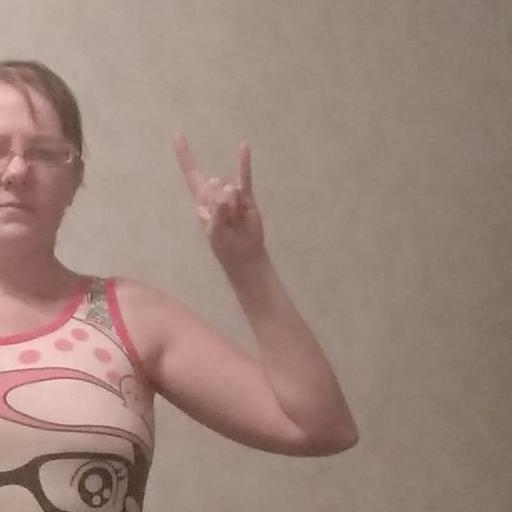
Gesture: rock